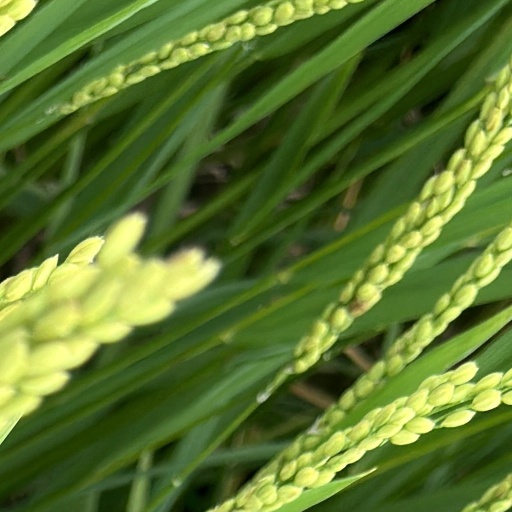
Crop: rice